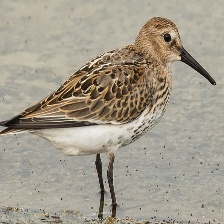
Species: DUNLIN
Scientific name: CALIDRIS ALPINA
ImageNet parent category: red-backed_sandpiper